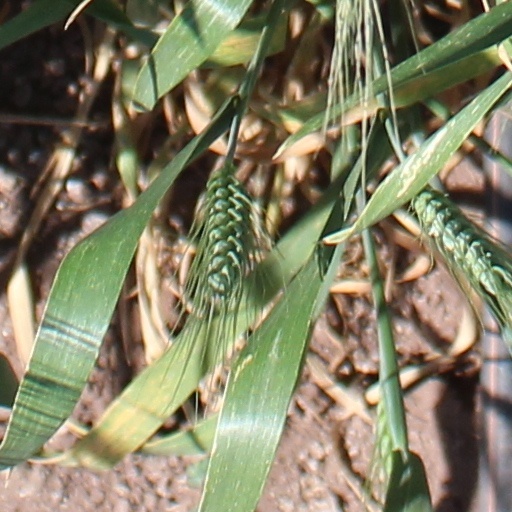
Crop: wheat